2018 World Series

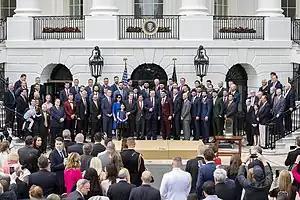
Red Sox at the White House with President Trump on May 9, 2019

The 2018 World Series was sponsored by YouTube TV, the second consecutive year that the service sponsored the series. This sponsorship included logo branding in-stadium and on official digital properties, on the field, as well as commercial inventory during Fox's telecasts of the games. As part of the agreement, YouTube TV would later sponsor the 2019 World Series.